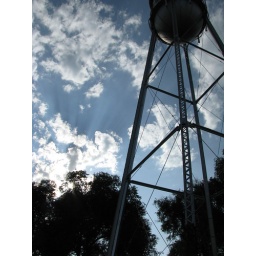
...the clouds and the water tower in town were just so inviting today...